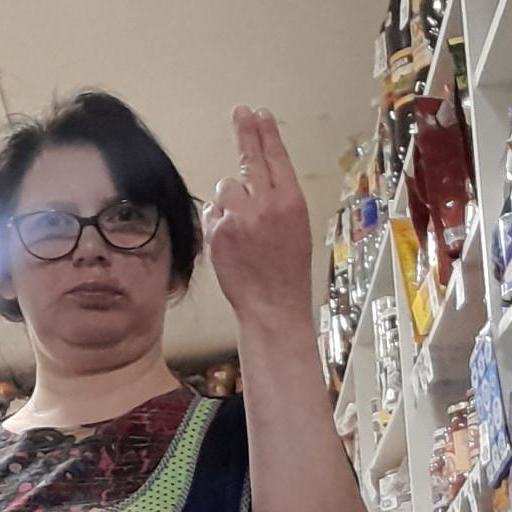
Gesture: two_up_inverted